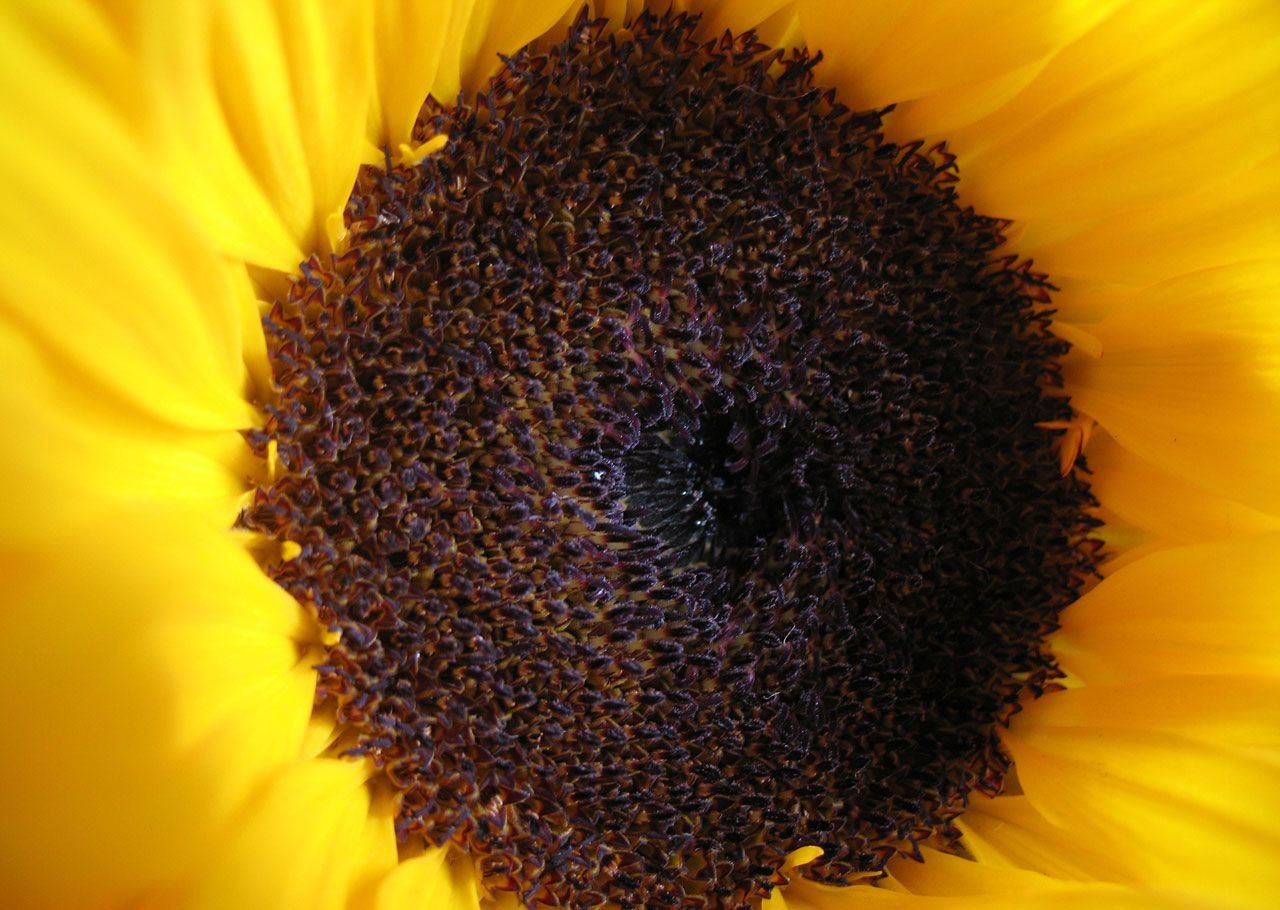
nature, blossom, plant, flower, petal, bloom, foliage, pollen, produce, macro, natural, yellow, agriculture, flora, sunflower, close up, inside, vegetarian food, macro photography, flowering plant, daisy family, sunflower seed, plant stem, land plant